Vallegrande

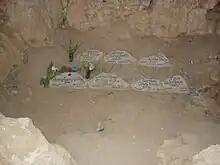
Site where Che Guevara was formerly buried

On October 8, 1967, the Argentine Marxist revolutionary Che Guevara was captured by the CIA-assisted Bolivian Army nearby La Higuera, where he was killed the next day. The body was buried in Vallegrande, on an airstrip near Av. Circunvalación 2do Anillo, and was returned to Cuba in October 1997, where he was buried in a mausoleum in Santa Clara. A "Che Guevara Mausoleum" is located in Vallegrande on the former burial site and can be visited by tourists.